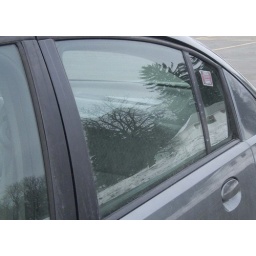
reflection of trees, house in car window - edited